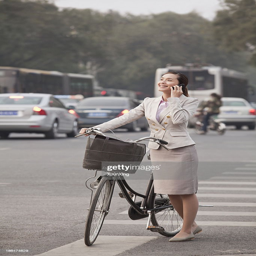
person standing with a bicycle